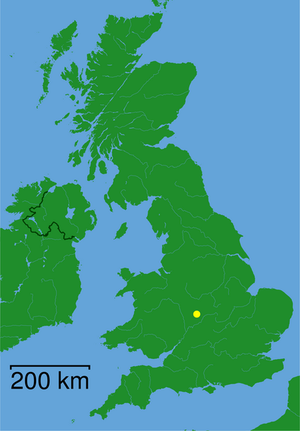
Solihull est une ville dans les Midlands de l'Ouest en Angleterre avec une population de 94 753 habitants.